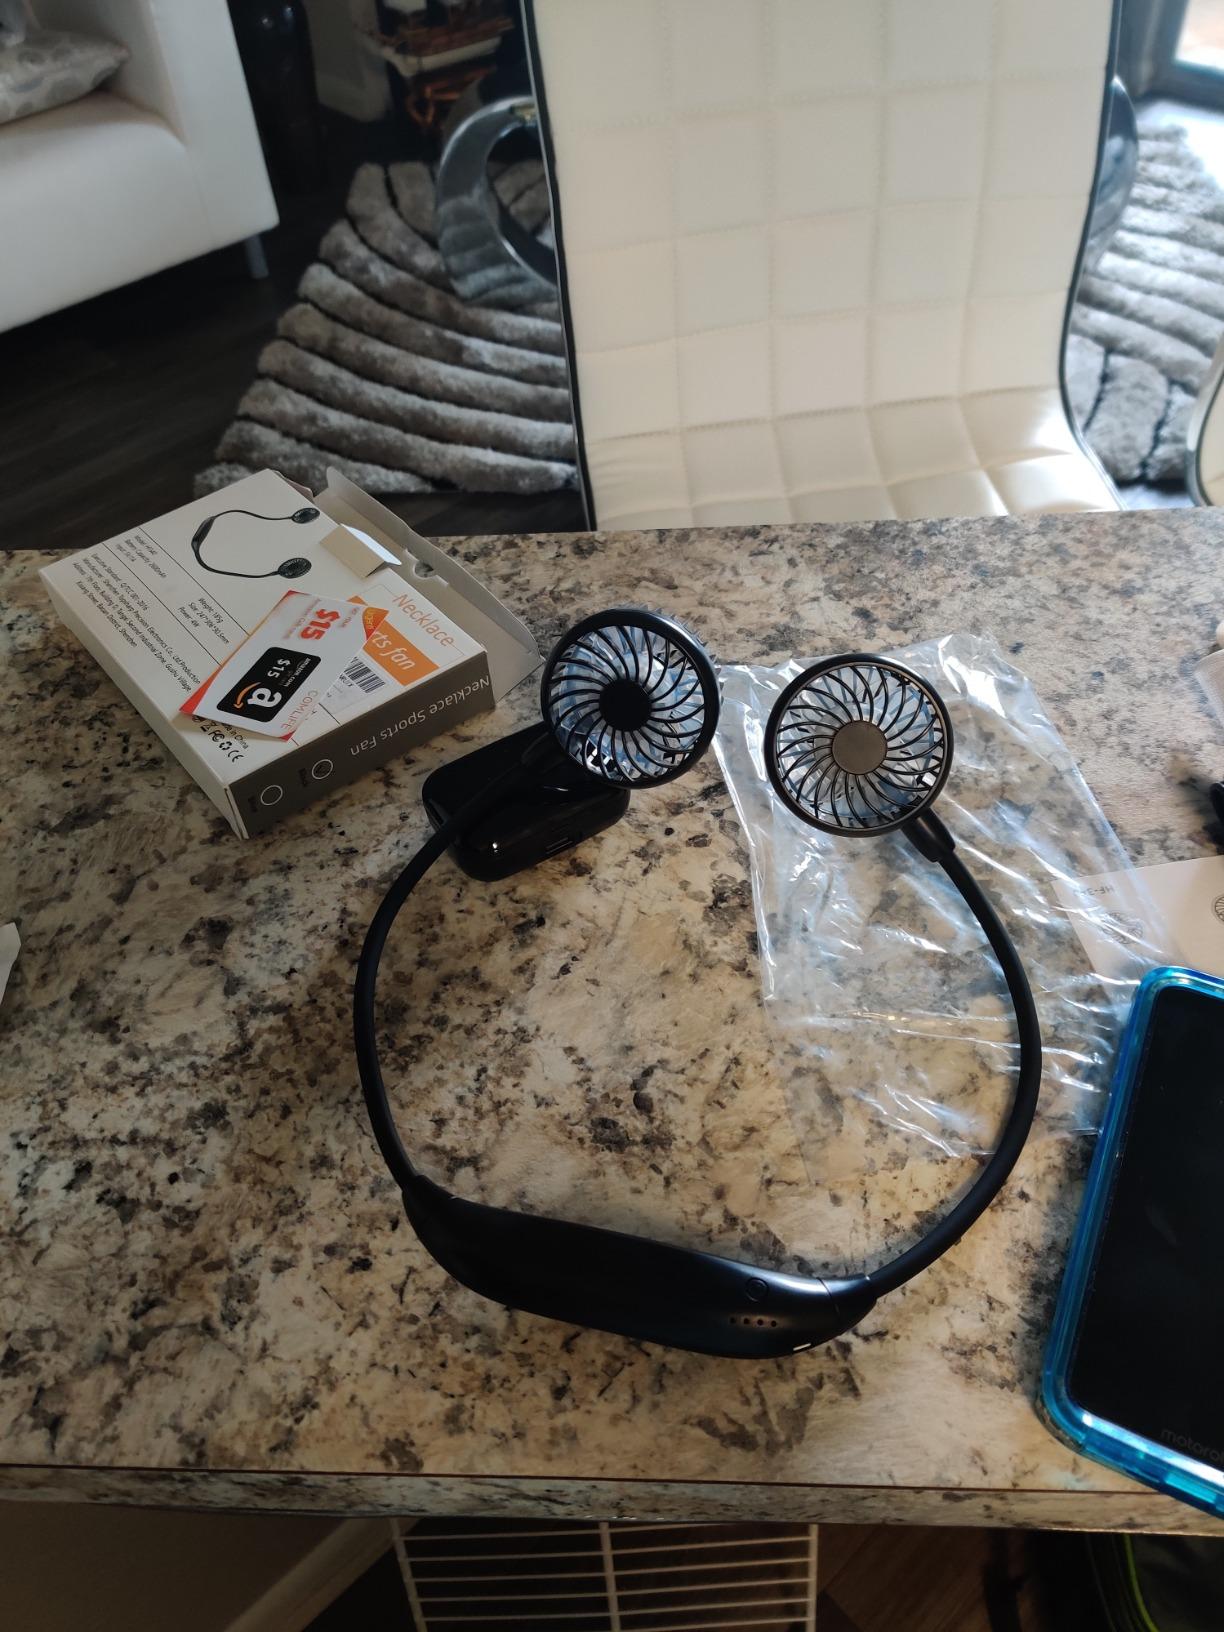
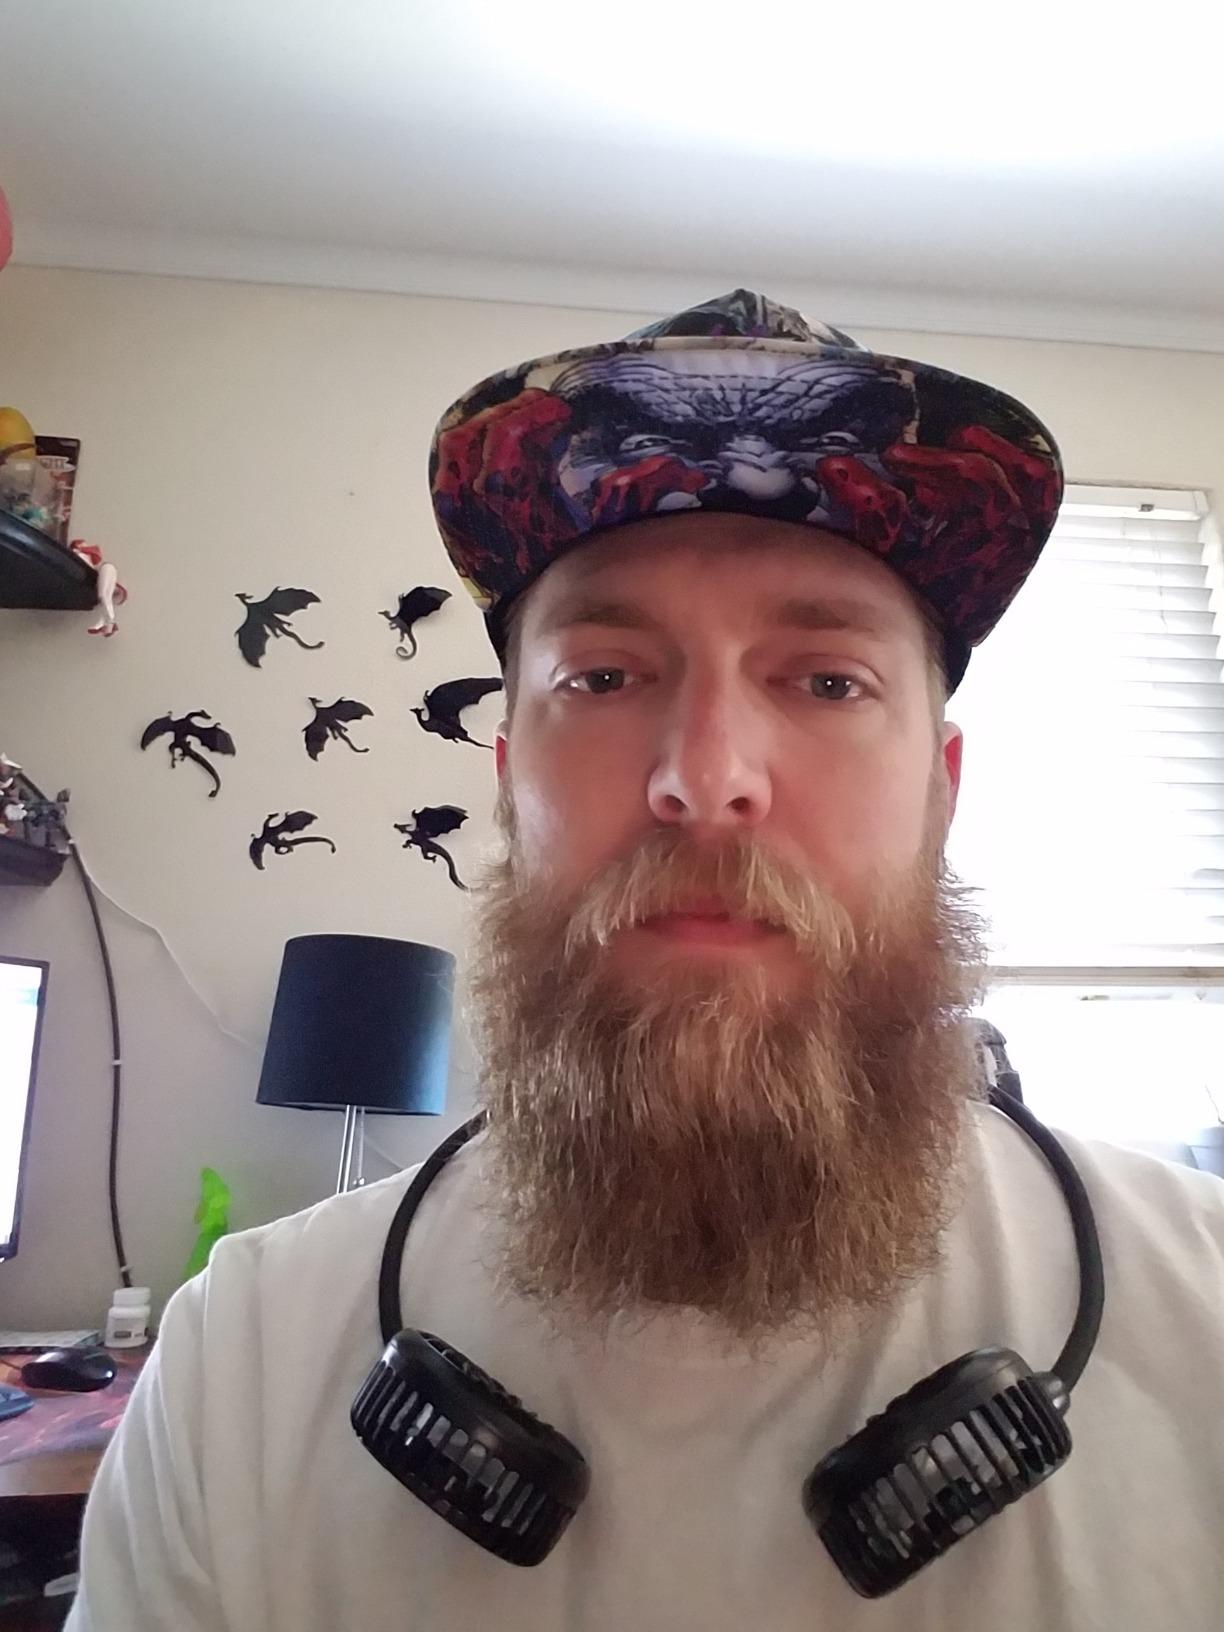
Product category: fan
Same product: yes